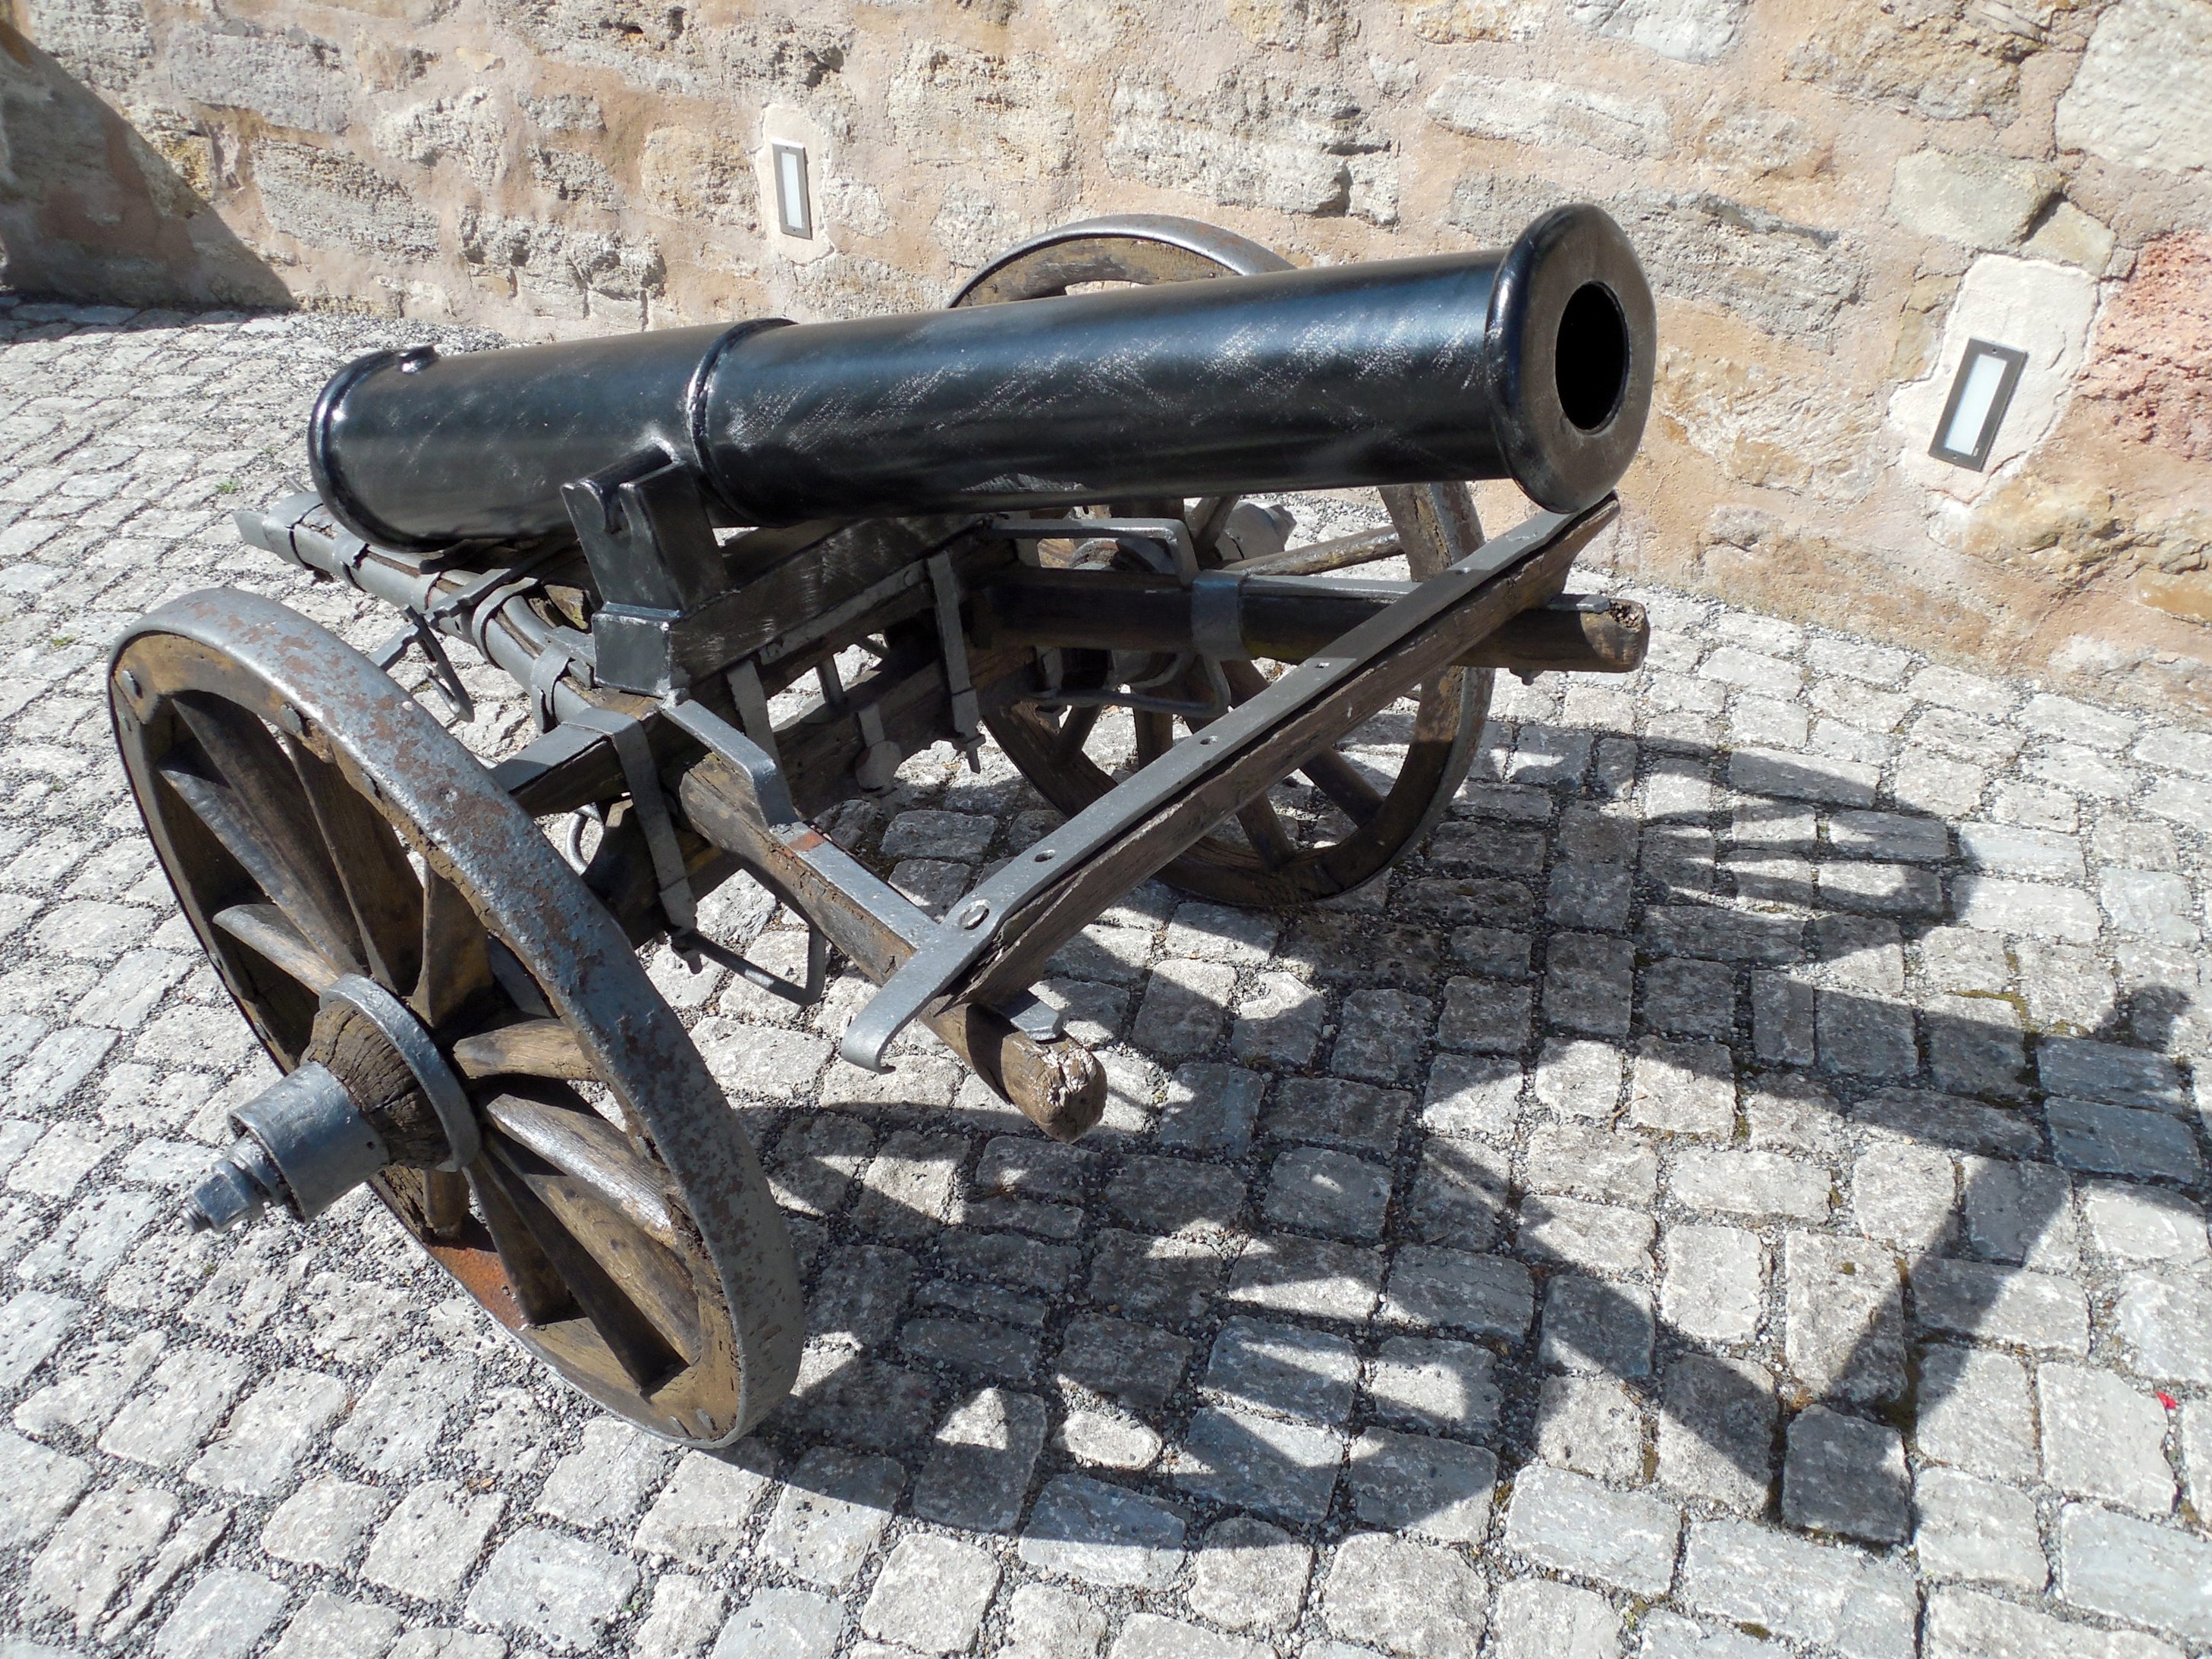
wheel, old, vehicle, weapon, tire, bumper, war, rim, gun, history, cannon, defense, artillery, fire weapon, automotive exterior